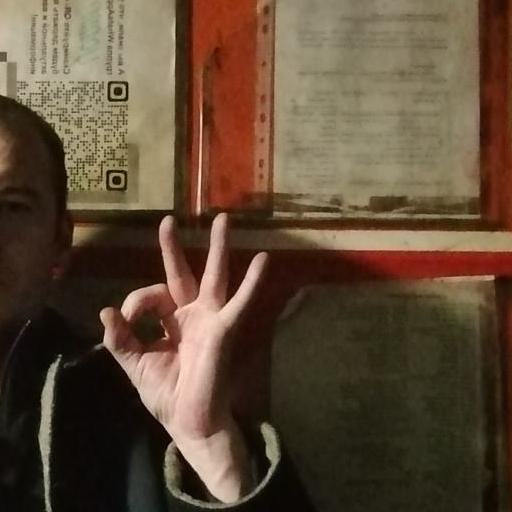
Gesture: ok